Warsaw Village Band

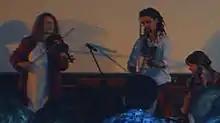
Members of the band in concert

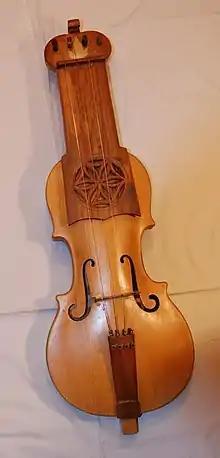
Suka", a Polish folk fiddle from the 17th century used by the band.

Notably, Warsaw Village Band have revived several musical traditions that were all but lost in Poland. The band use instruments rarely heard in modern music: frame drums, the hurdy-gurdy and the "suka", a Polish folk fiddle from the 17th century stopped with the fingernails rather than the fingers, similar to the Bulgarian gadulka, the sarangi, or the rebec. The "suka" was practically unknown to the Polish people until member Sylwia Świątkowska began to play it in the band's concerts, and, later, on their albums. Additionally, many of the band's vocals are sung in a loud and powerful style remarkably like the "open-throated" singing styles in Bulgarian music, called "biały głos" (white voice). This style of singing was used by shepherds in the Polish mountains to be heard for long distances.